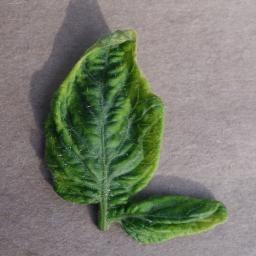
Label: Tomato___Tomato_Yellow_Leaf_Curl_Virus